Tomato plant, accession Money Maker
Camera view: vertical (180 deg); turntable rotation: 330 degrees
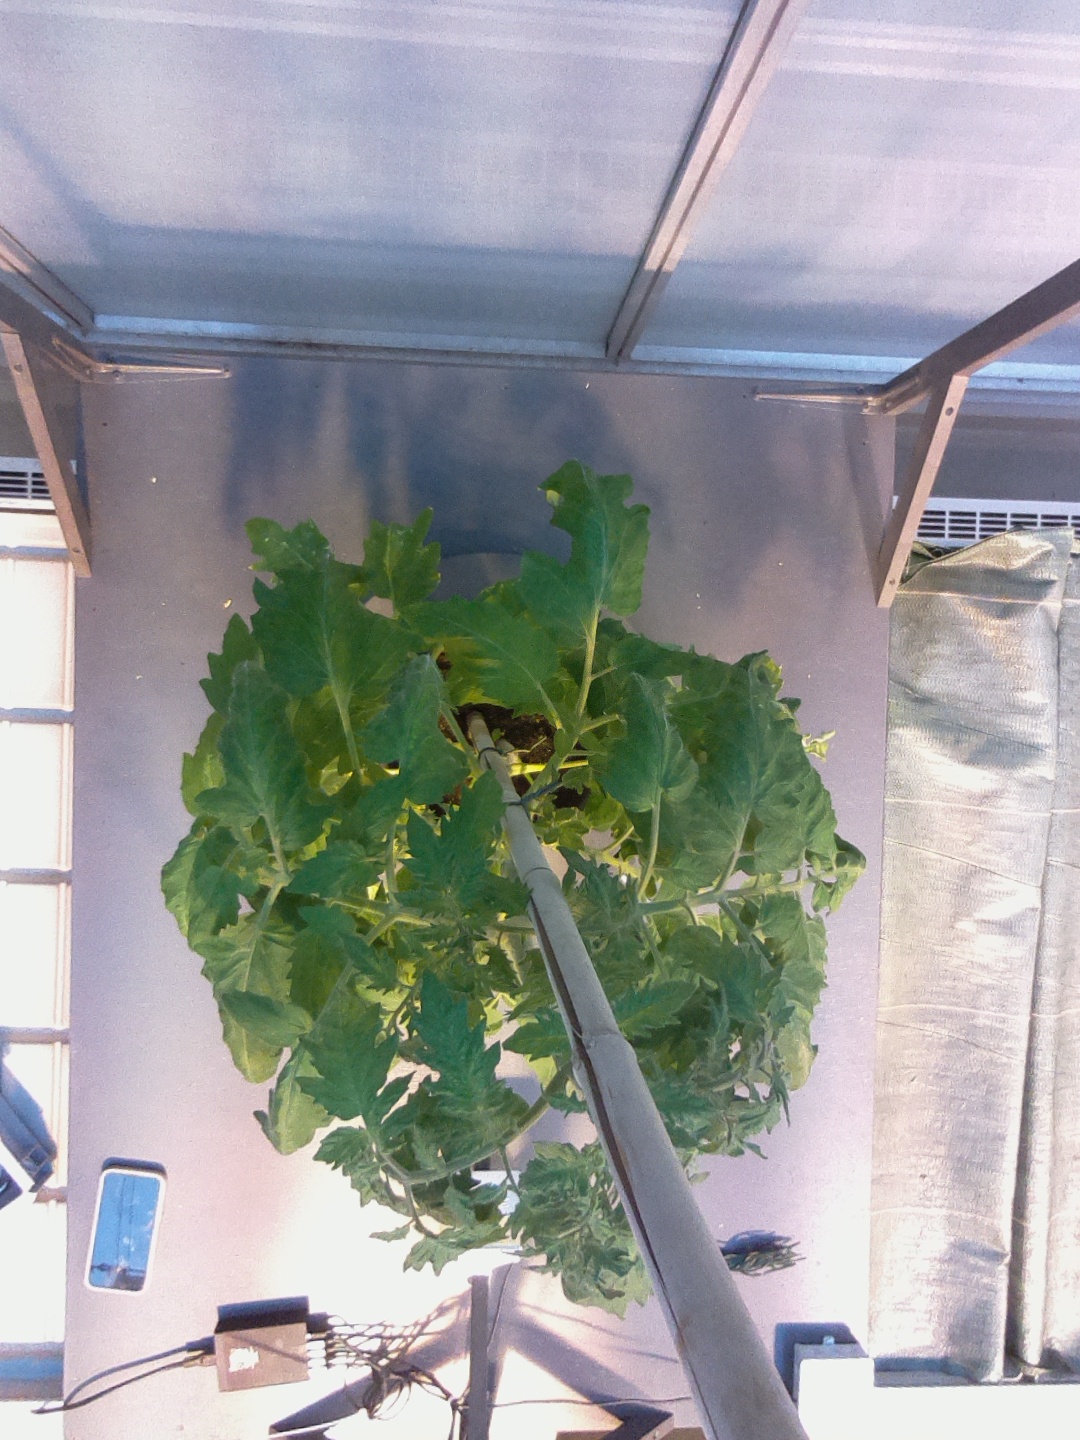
BBCH growth stage 69: End of flowering, 90%-100% of flowers open, more petals falling